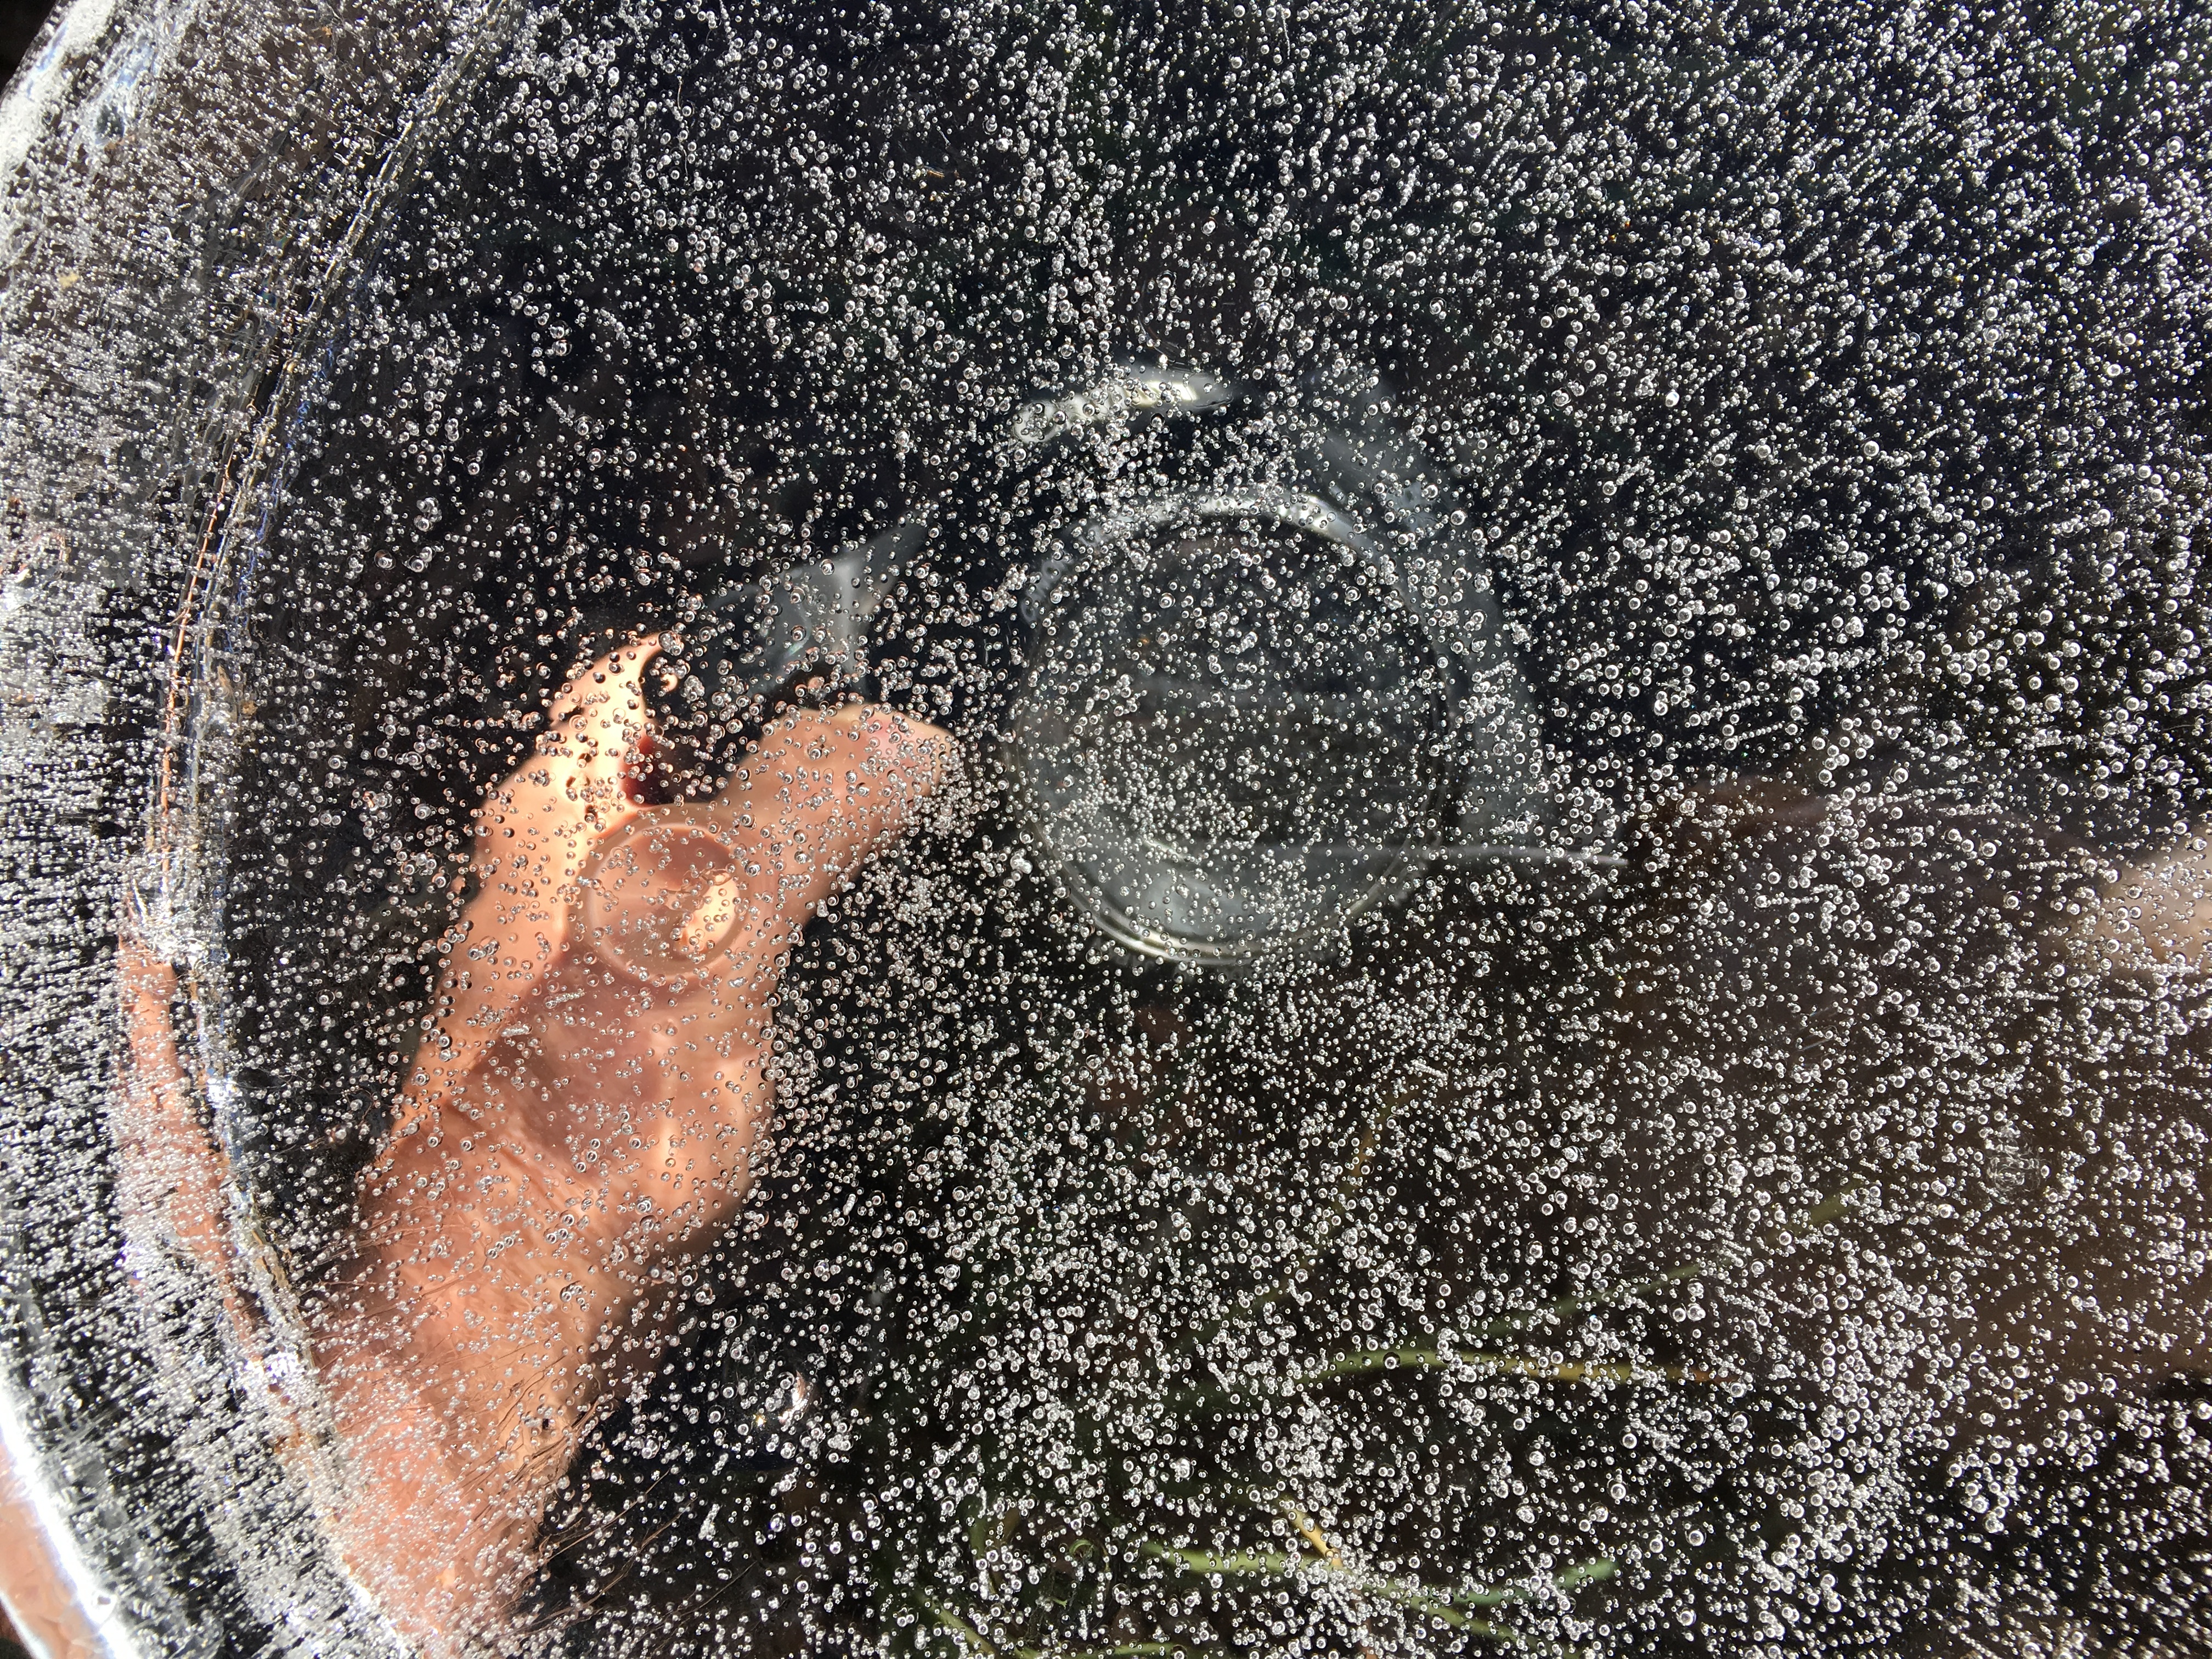
water, asphalt, soil, material